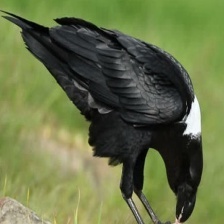
Species: WHITE NECKED RAVEN
Scientific name: CORVUS ALBICOLLIS